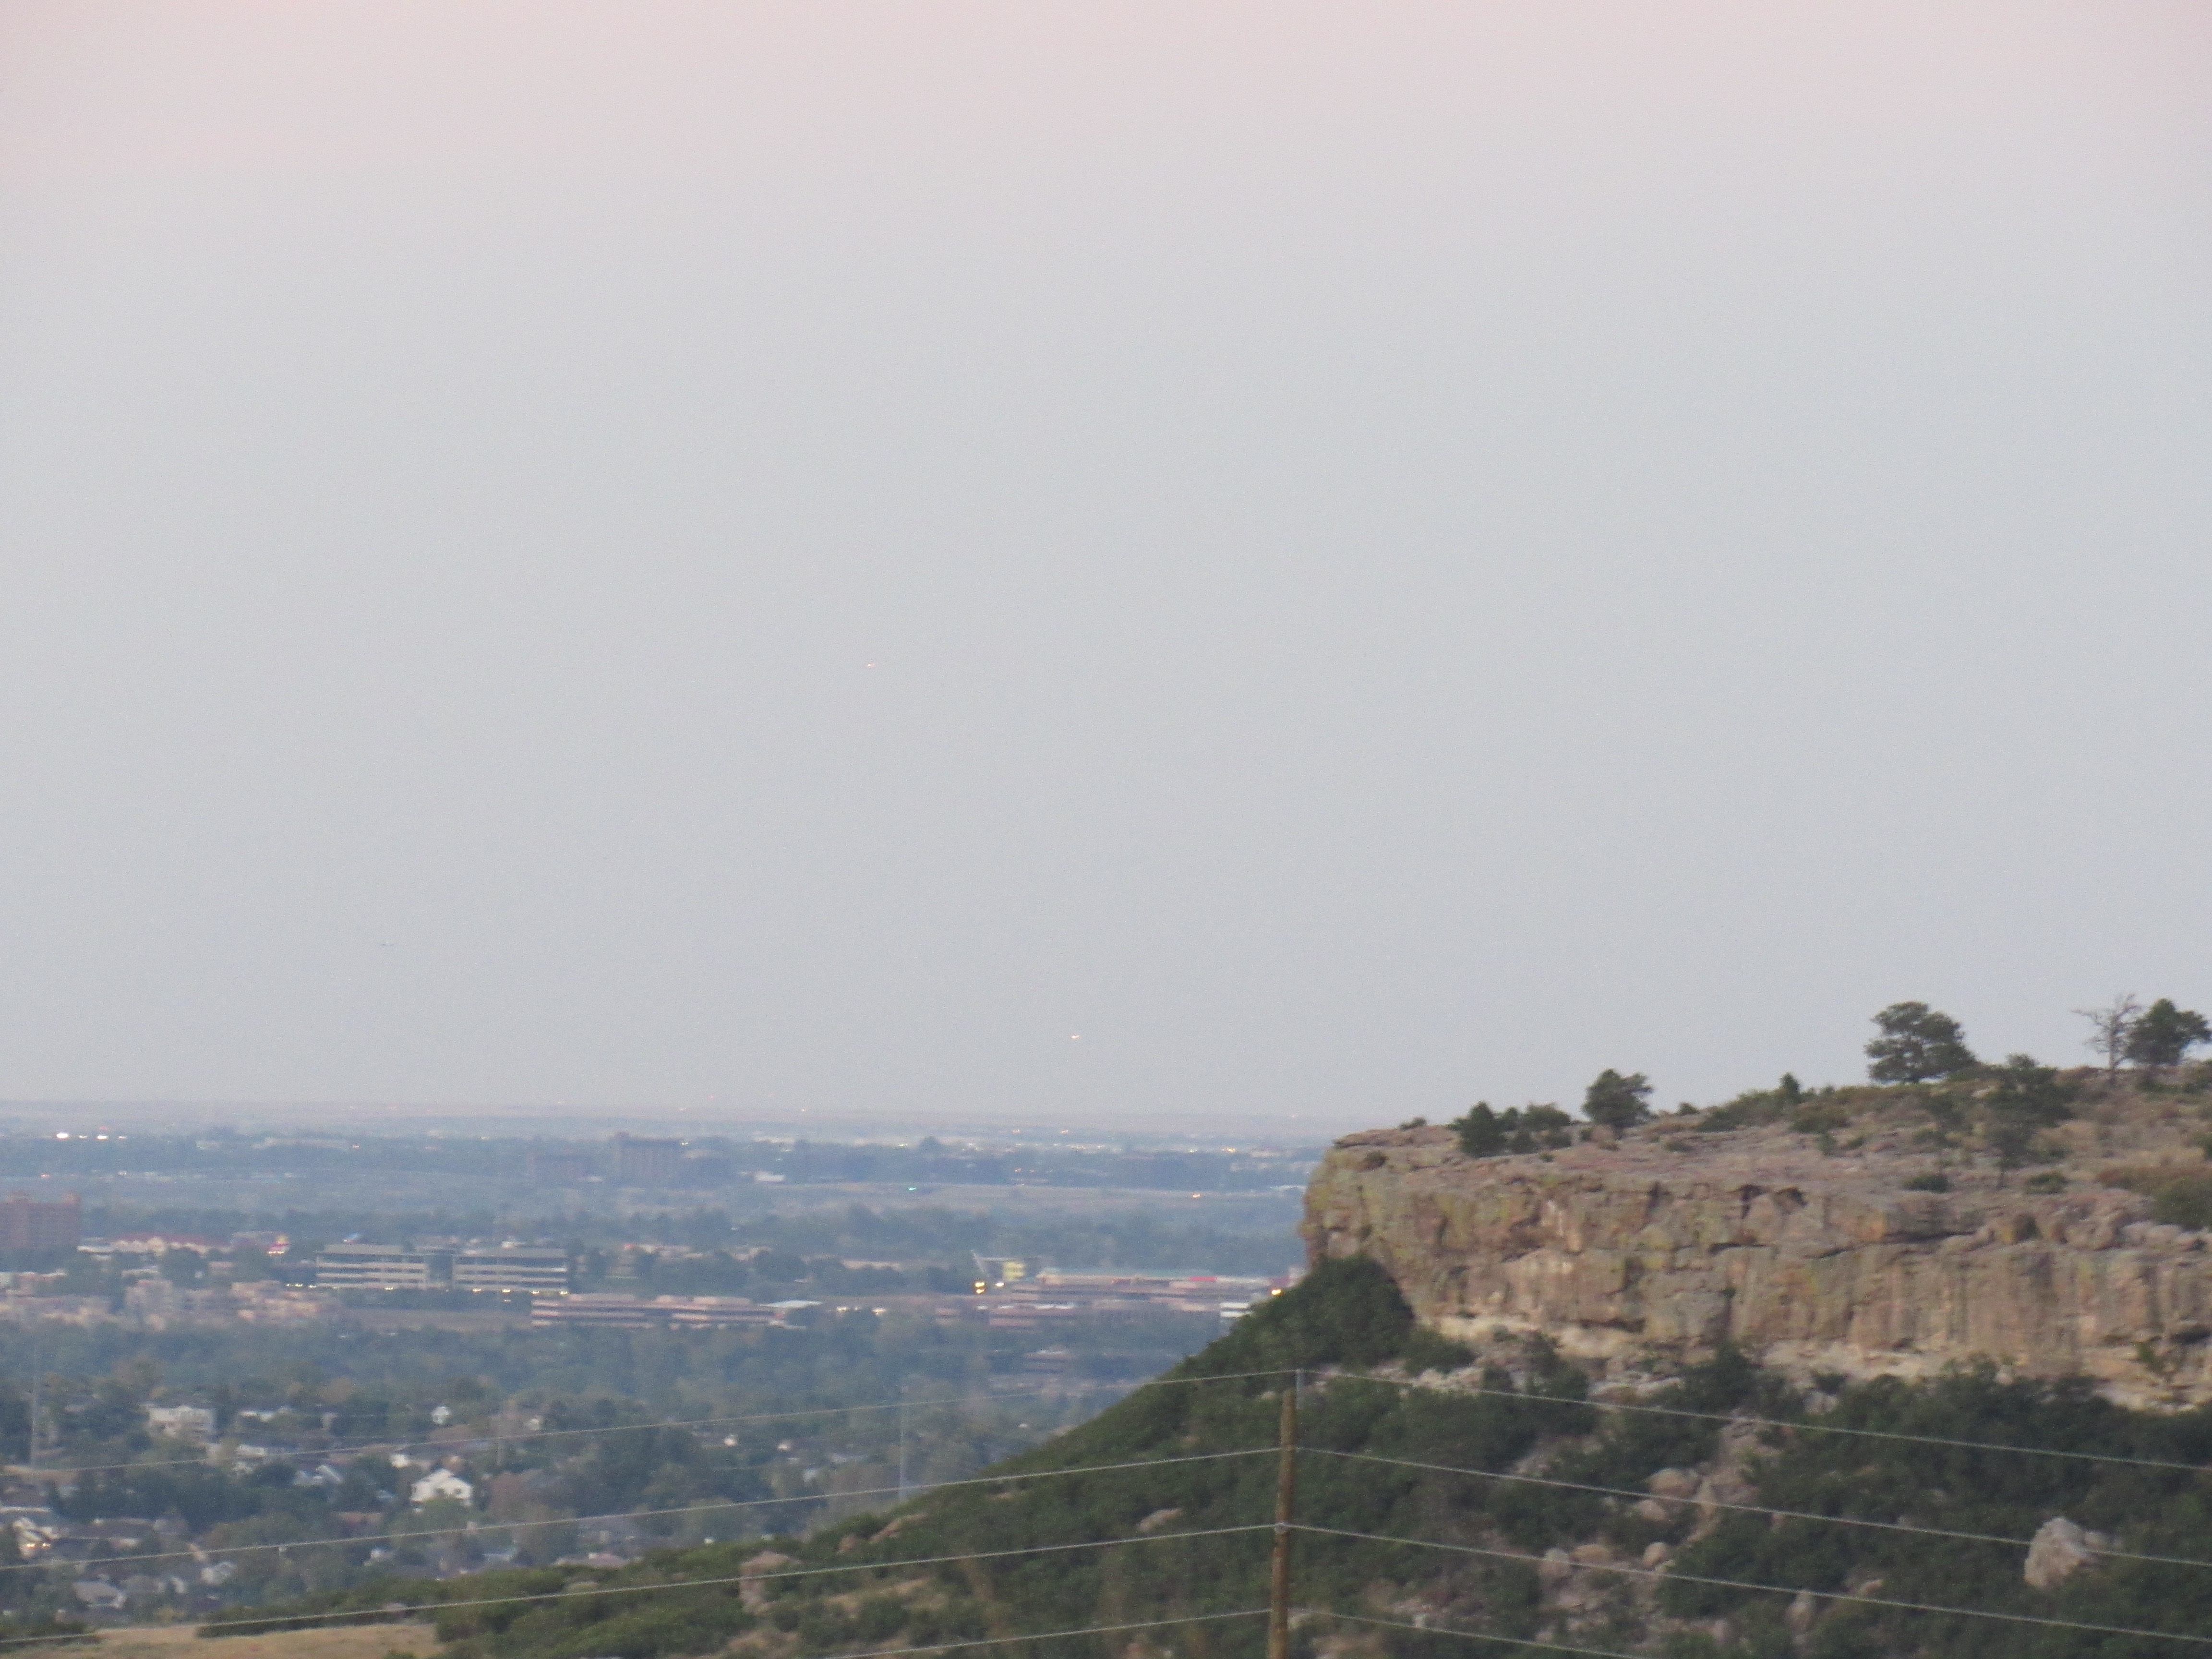
sea, coast, horizon, mountain, hill, cliff, terrain, landform, atmospheric phenomenon